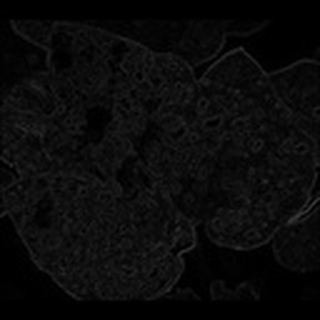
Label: cotton_powdery_mildew